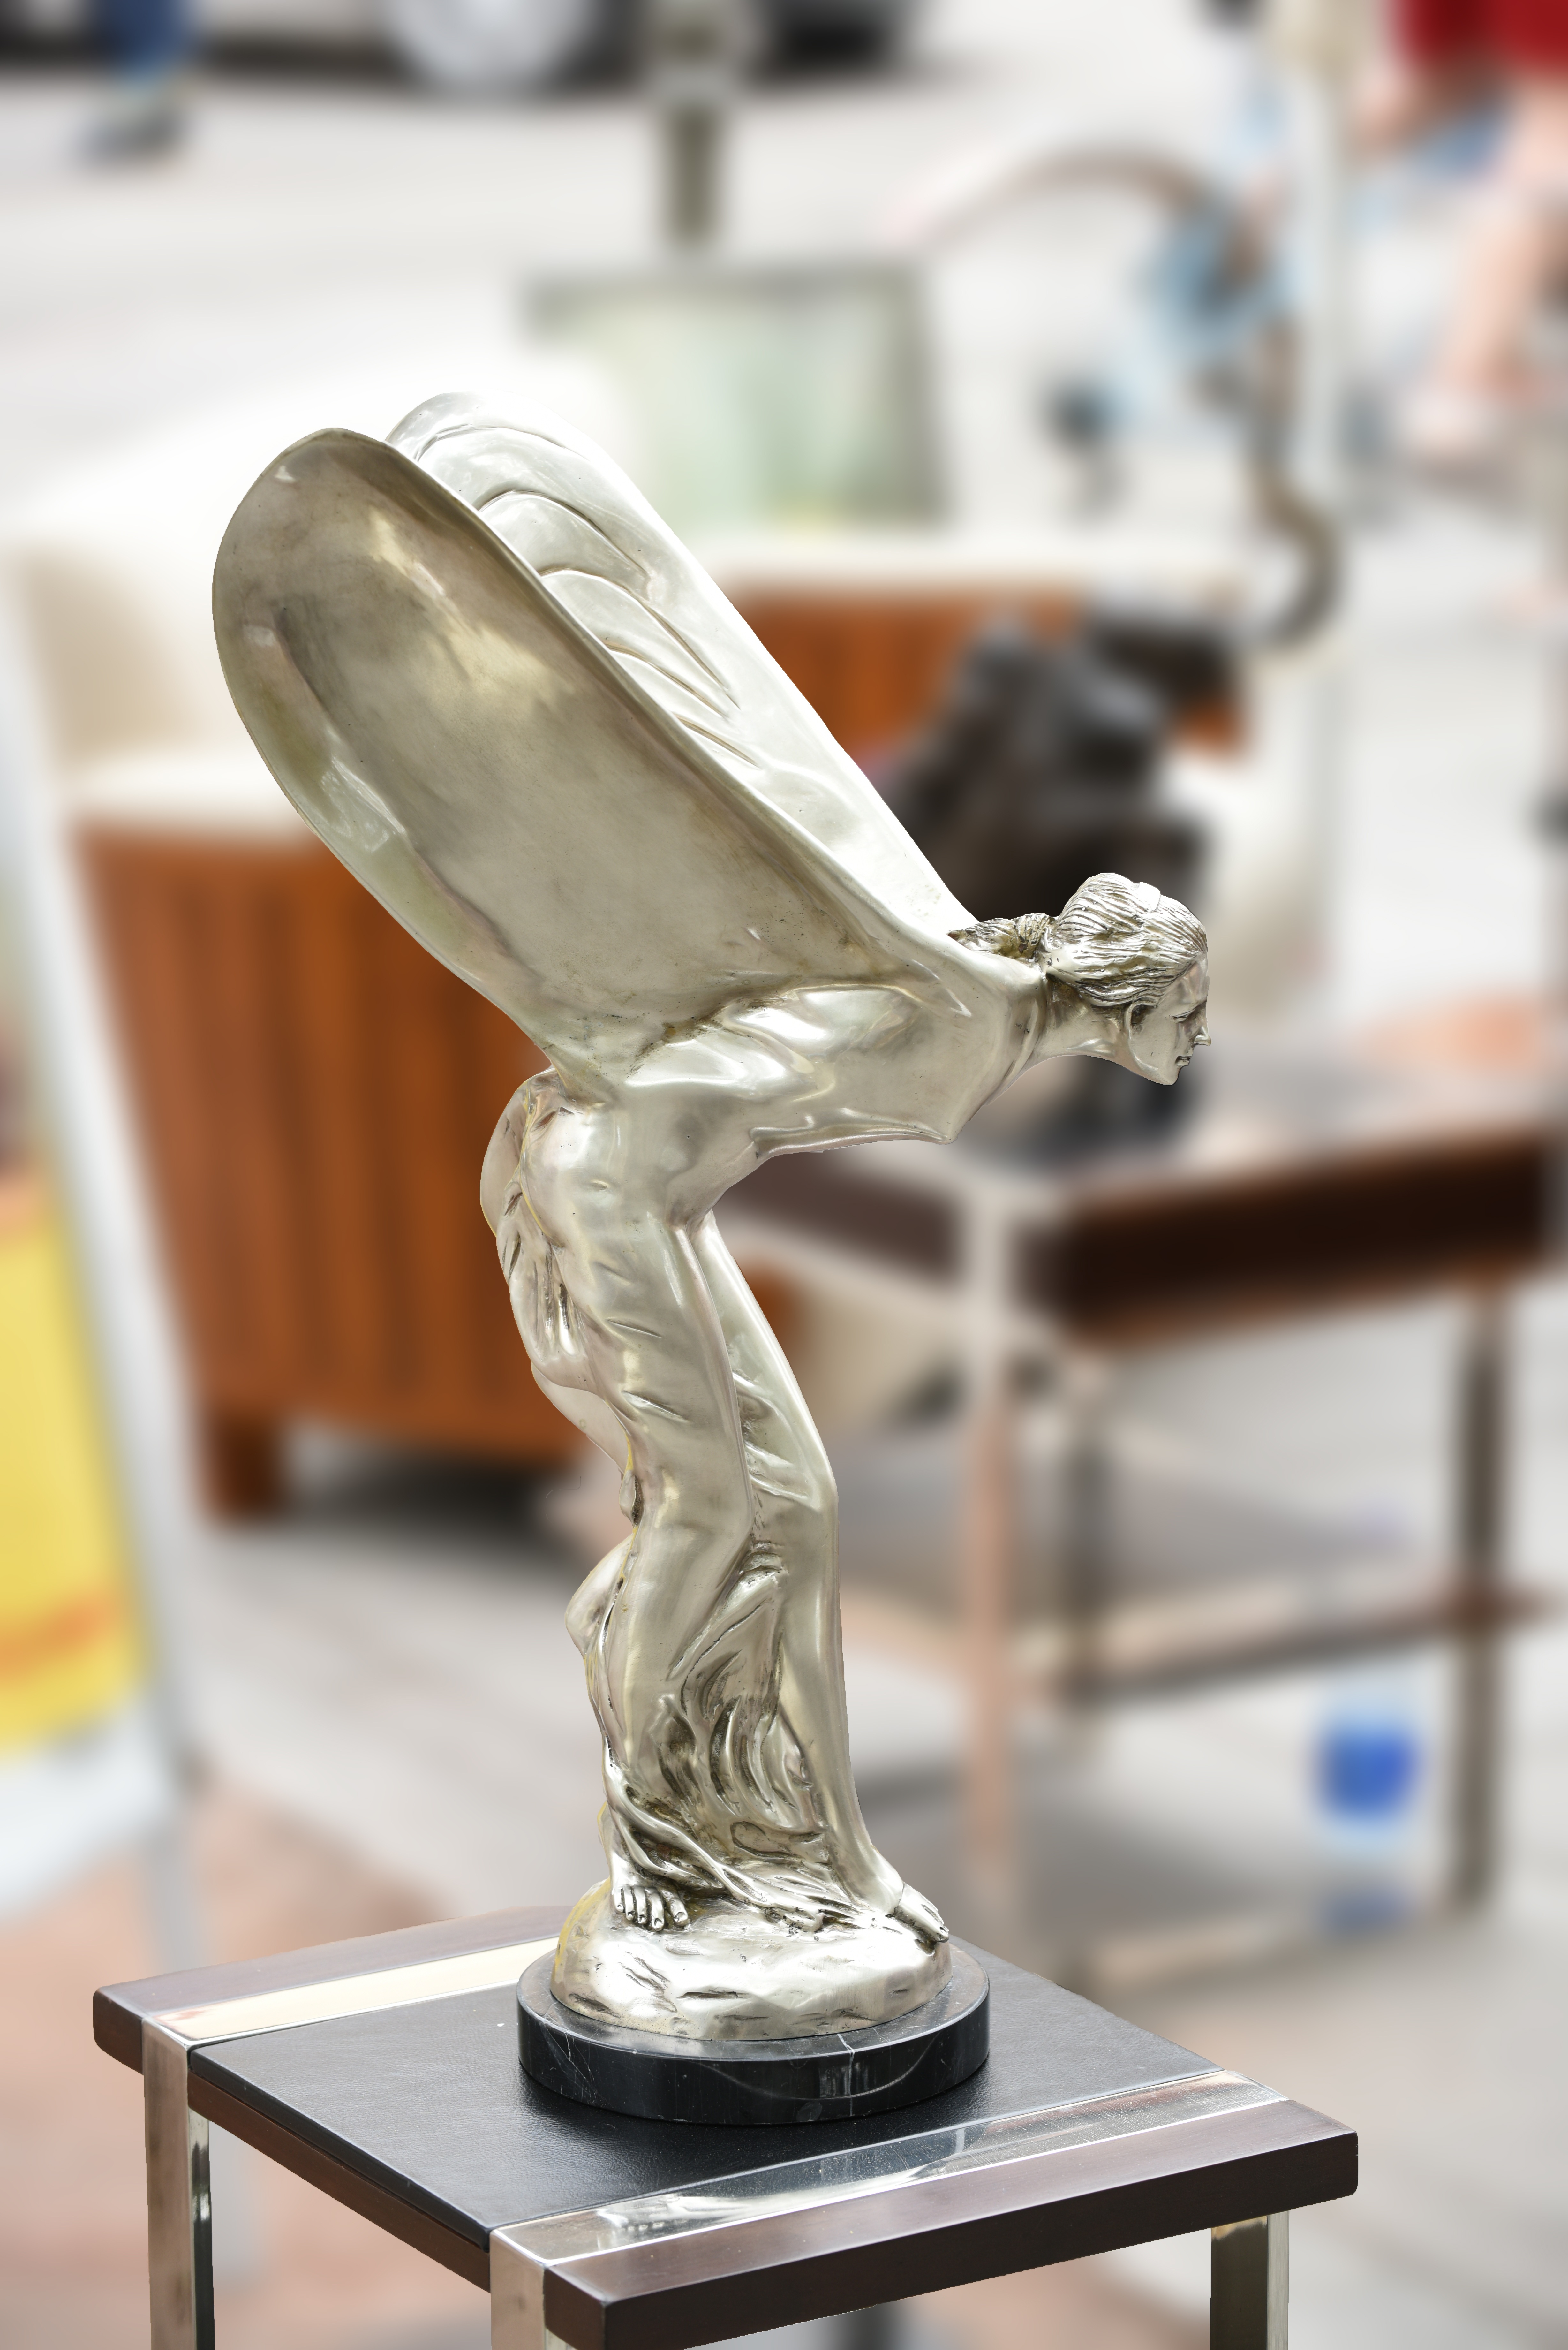
monument, statue, symbol, emblem, rolls royce, sculpture, art, trophy, flea market, deco art